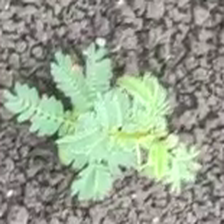
Weed species: Dwarf_cassia_(Chamaecrista pumila)